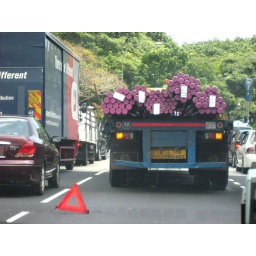
Lorry with hazard lights flashing, stopped in the middle lane just off the expressway, with the red triangular breakdown sign behind it.